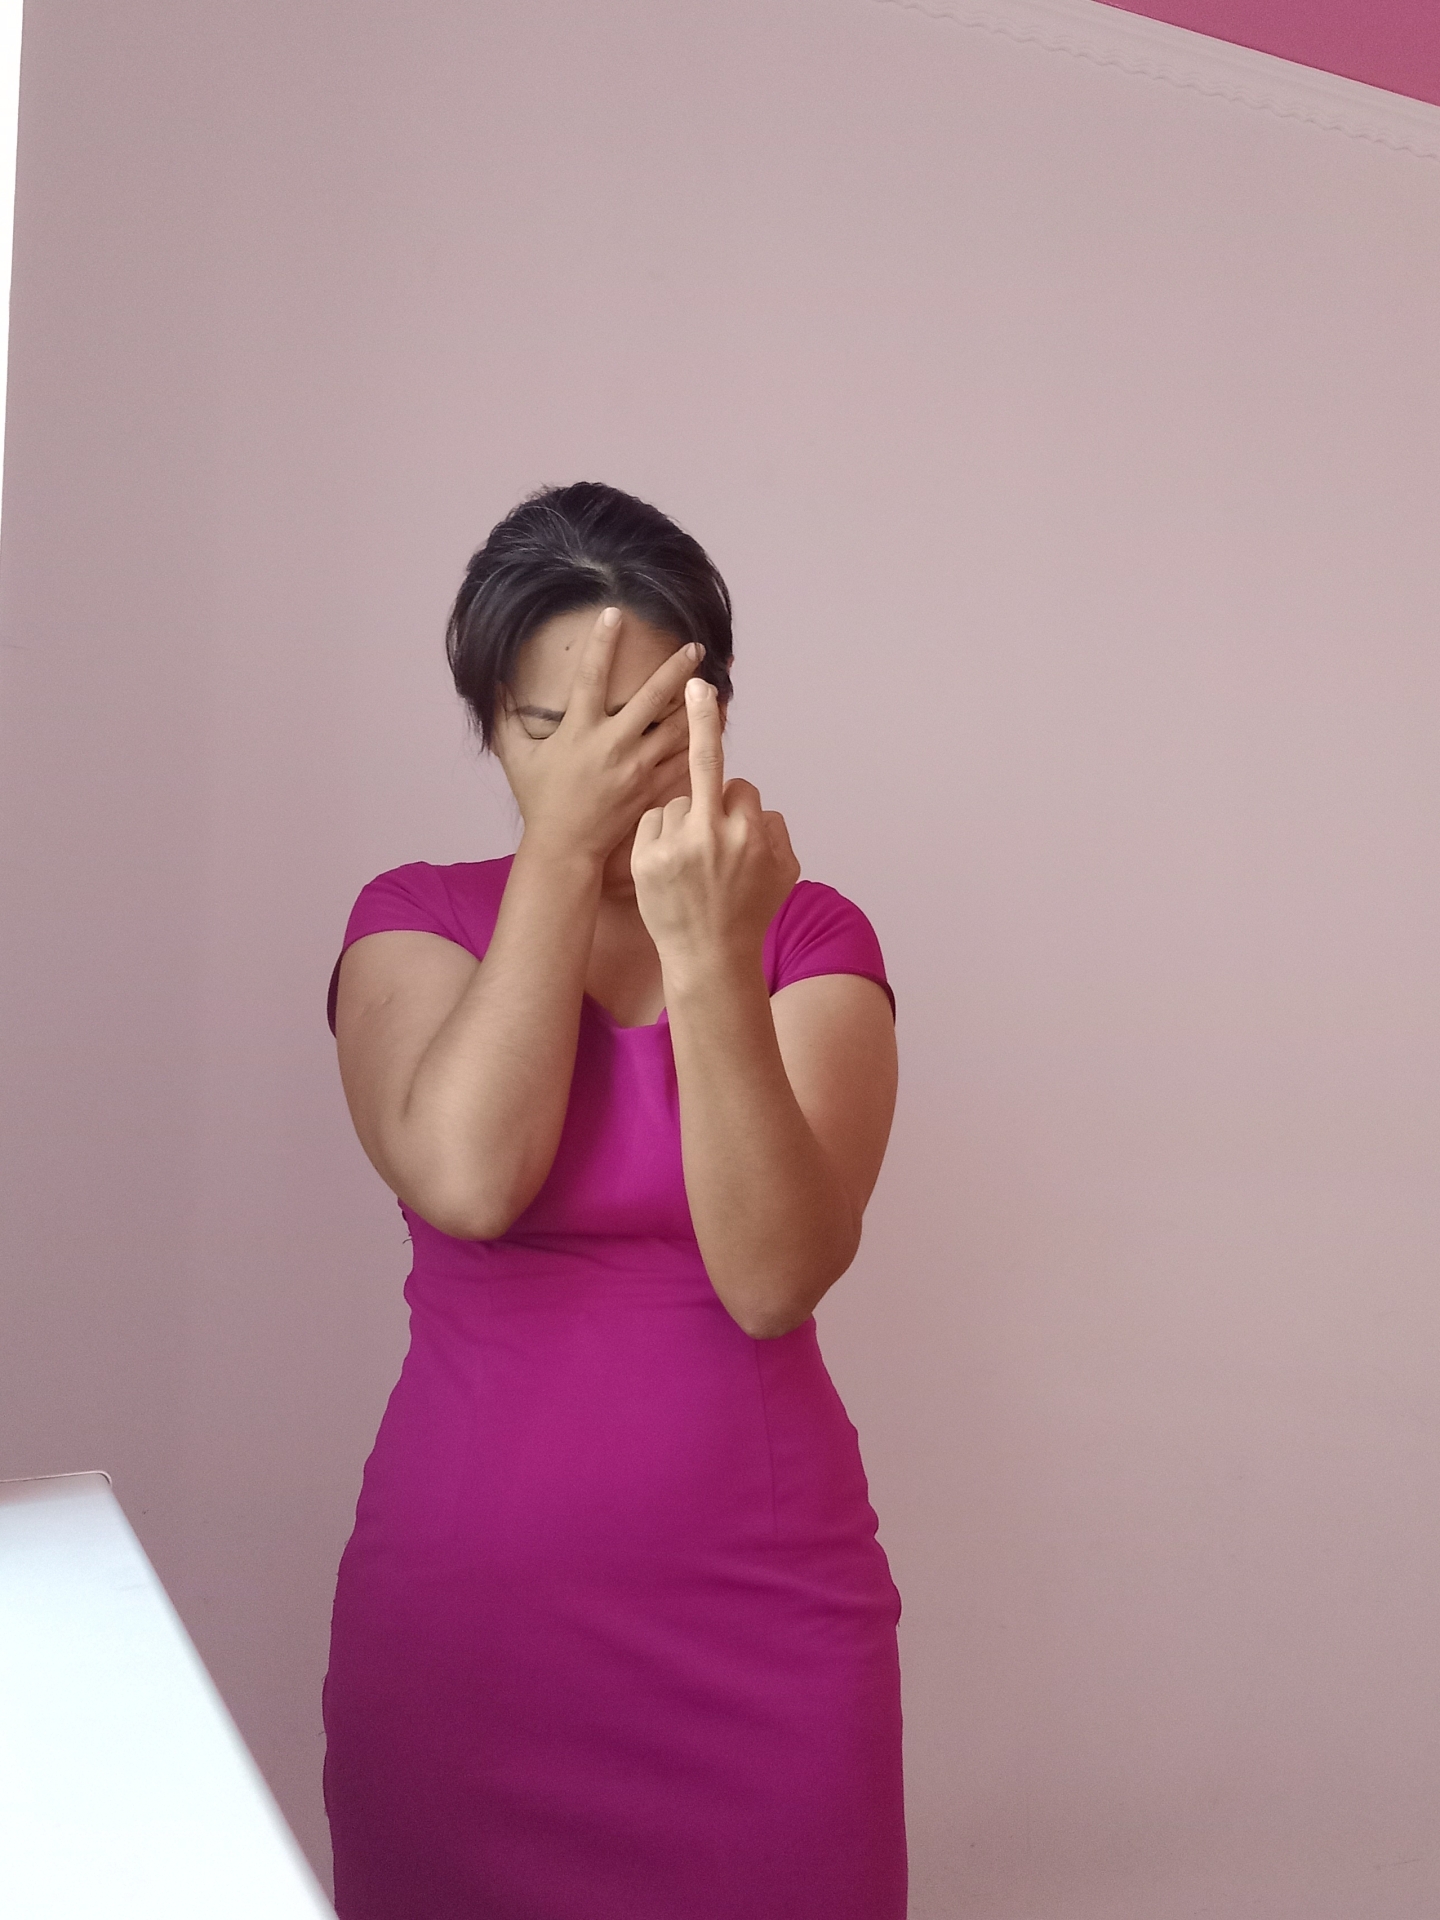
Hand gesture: middle_finger